Ludwig Cauer

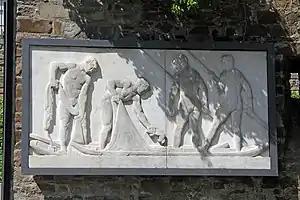
Fishermen (1915)

He was born into a family of sculptors who operated a workshop founded by his grandfather Emil Cauer the Elder. After Emil died in 1867, his father Karl and uncle Robert took over the studio and, when he was old enough, he received his first training there along with his brothers Emil, Robert and Hugo (1864-1918), who would also become sculptors of some note. At the age of fifteen, his father took him on a study trip to Rome. After his father died in 1885, he went to Berlin, where he worked in the studios of Albert Wolff and Reinhold Begas, passing the craftsman examination at Koblenz in 1887. This was followed by a year of military service.